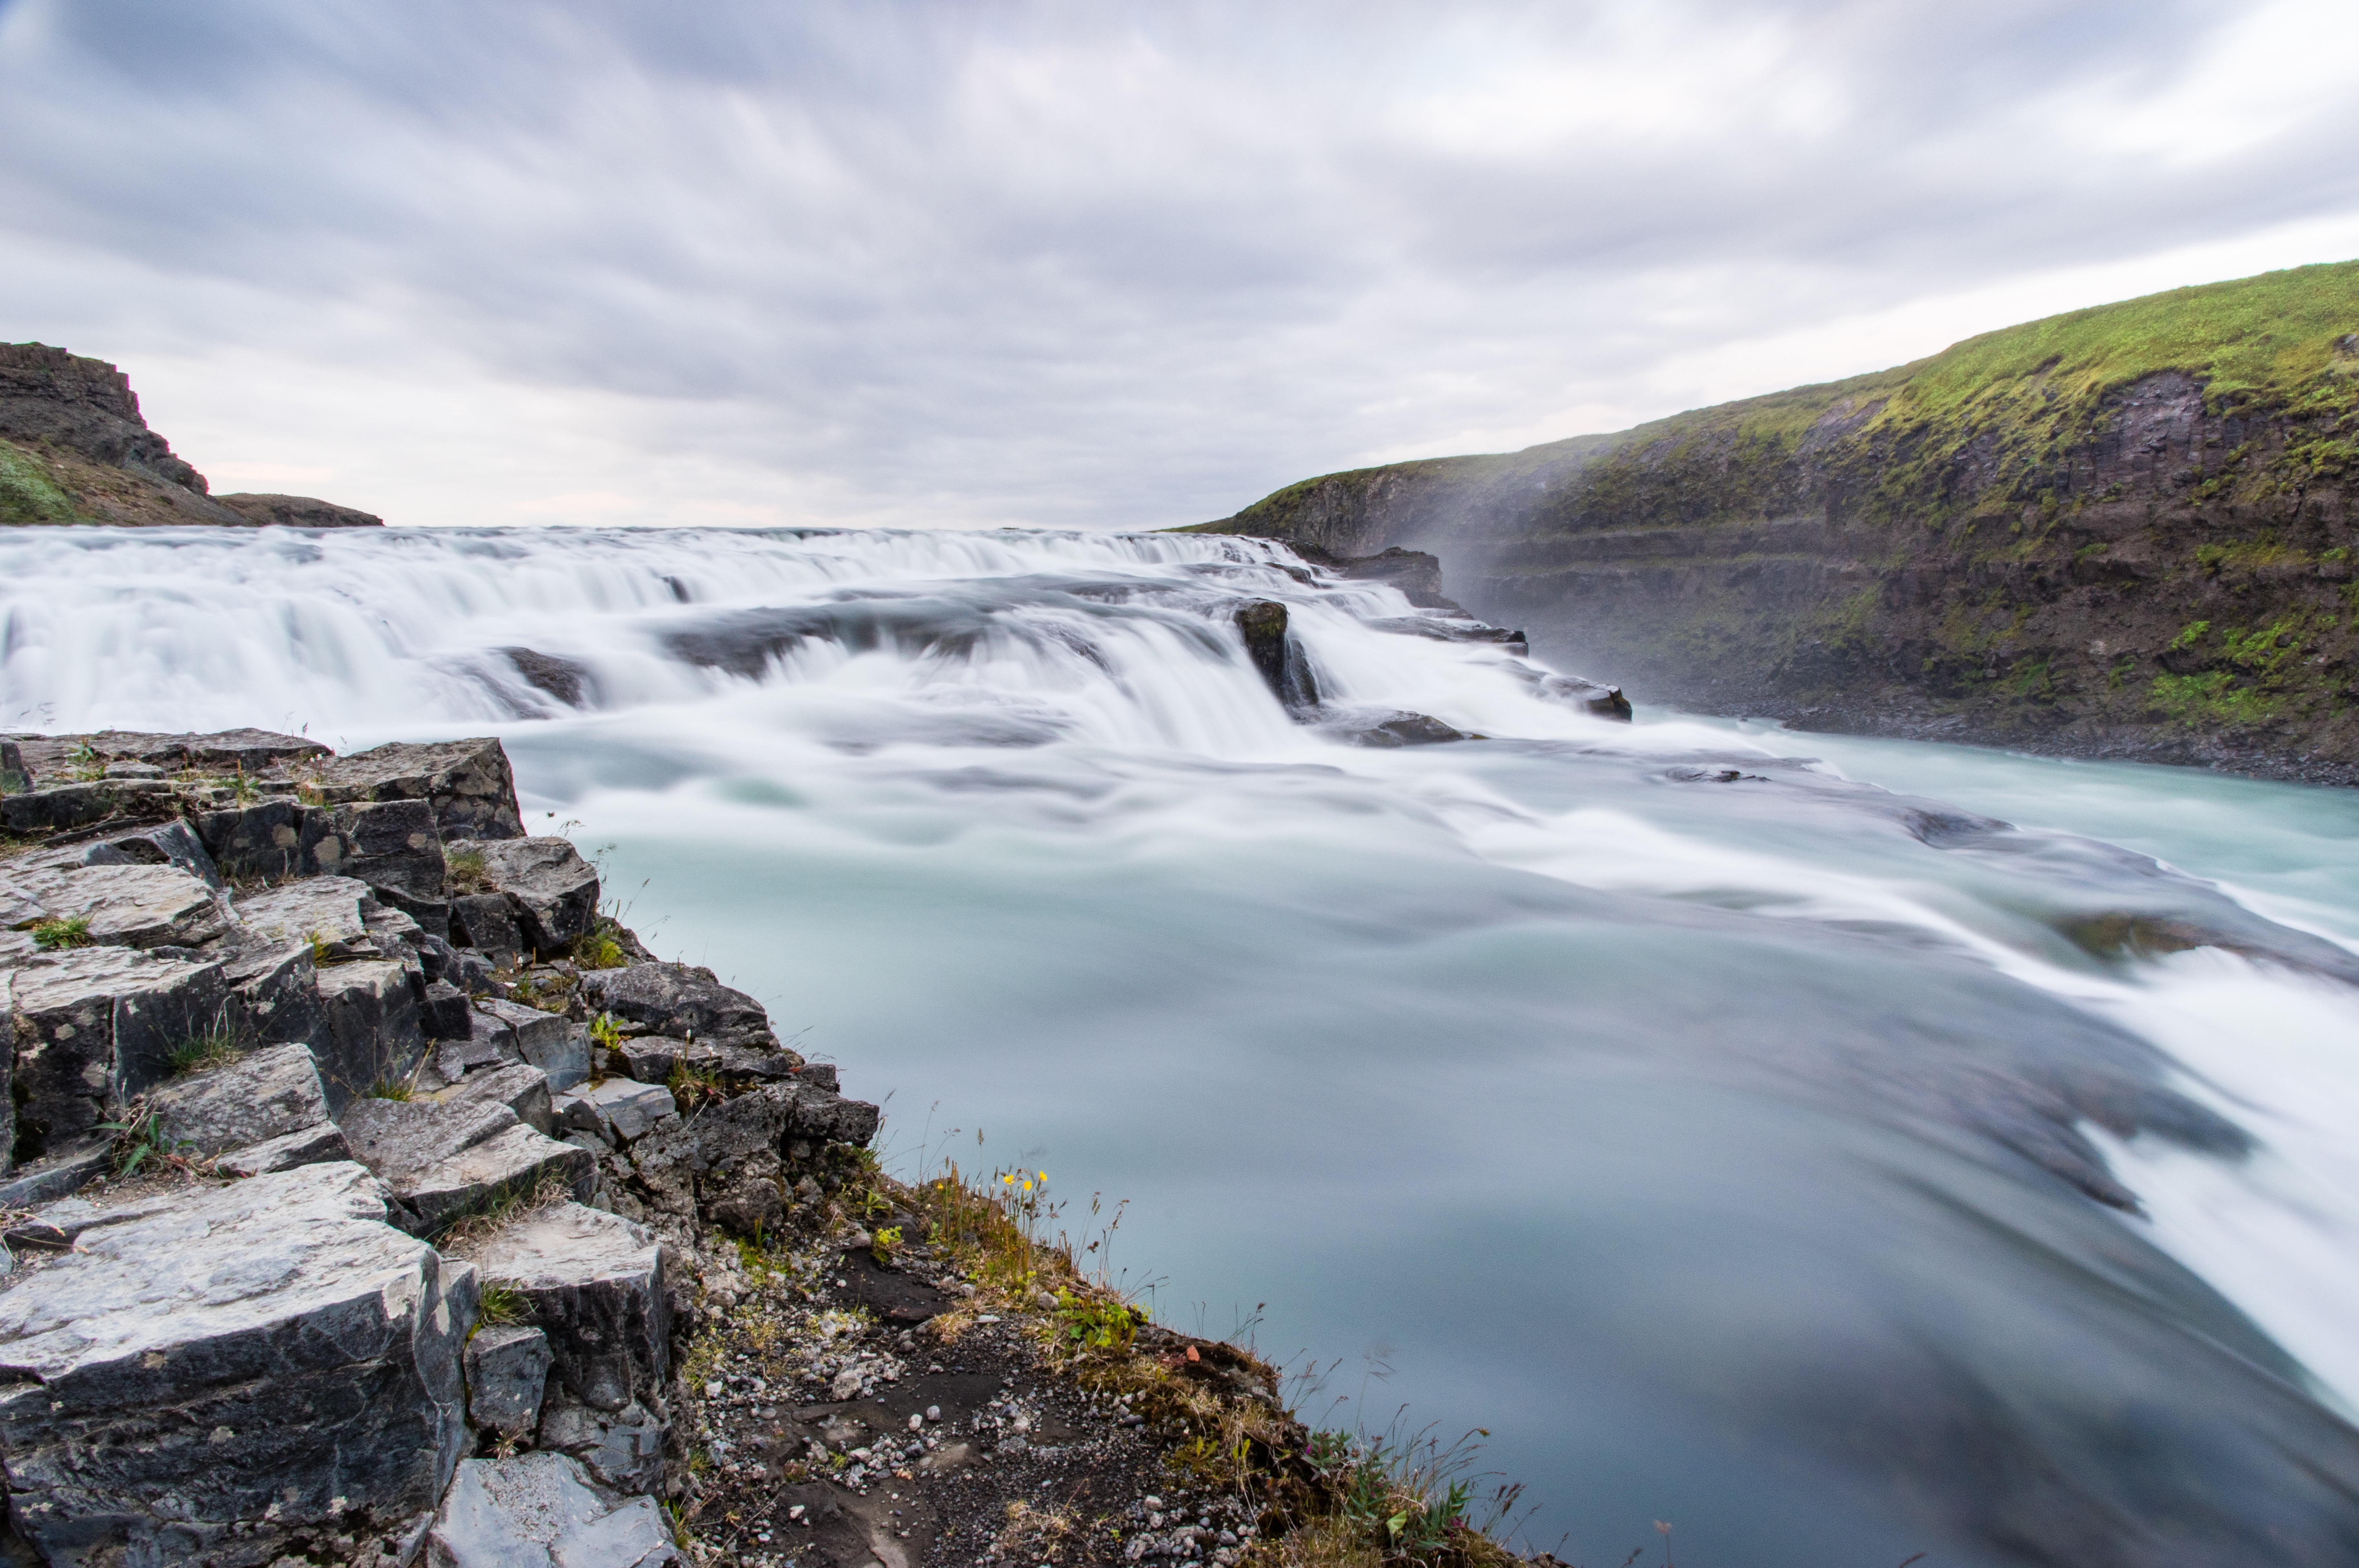
landscape, sea, coast, water, nature, rock, ocean, waterfall, mountain, shore, wave, cliff, rapid, fjord, iceland, terrain, body of water, loch, water feature, landform, glacial landform